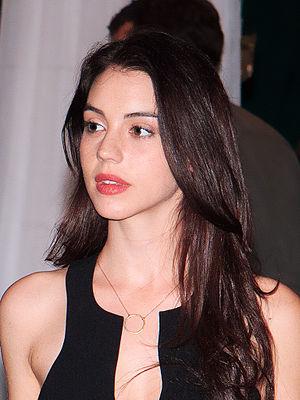
Adelaide Kane, née le 9 août 1990 à Claremont, est une actrice australienne.